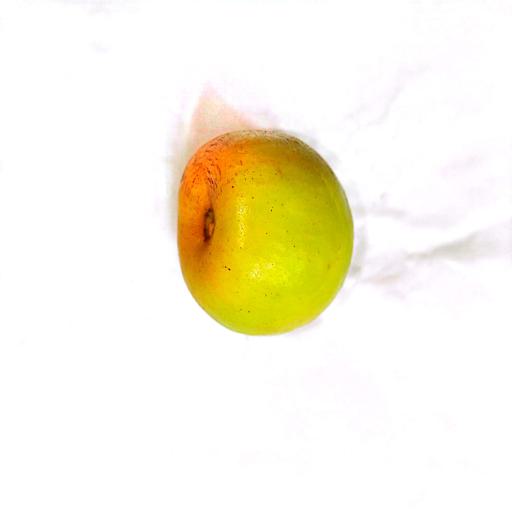
Label: healthy